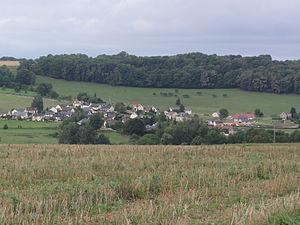
Les crêtes préardennaises sont une succession de crêtes parallèles qui s'étend dans le département français des Ardennes. Elles se situent dans la zone de transition géologique entre le massif de l'Ardenne et les plaines crayeuses de la Champagne.
Warnécourt est une commune française, située dans le département des Ardennes en région Grand Est.